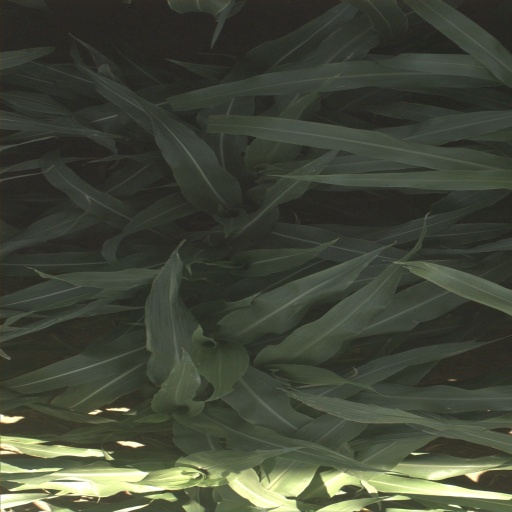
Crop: sorghum